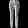
Label: Trouser